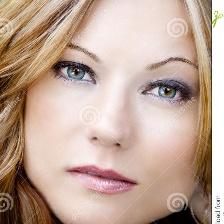
Label: faces